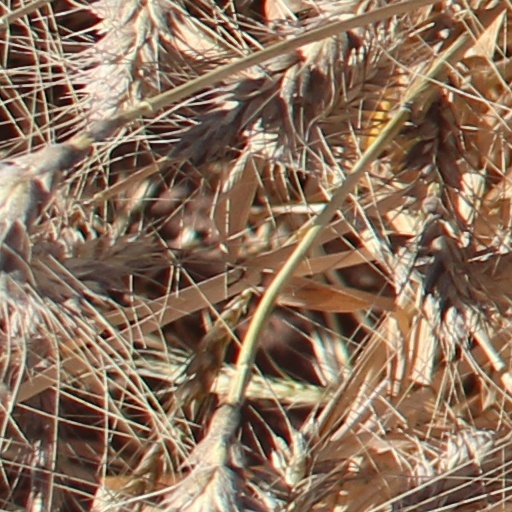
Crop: wheat